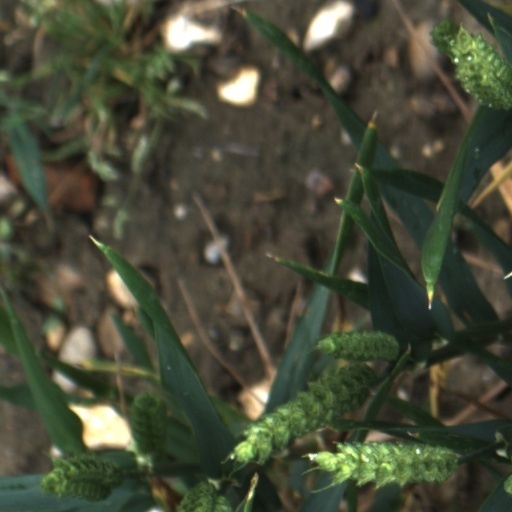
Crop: wheat